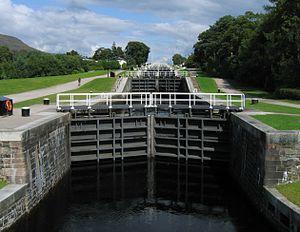
L'escalier de Neptune est le nom donné aux huit écluses en escalier situées dans le village écossais de Banavie, à l'entrée du canal calédonien. D'une longueur totale de 457 m, elles sont les plus longues du Royaume-Uni et élèvent les bateaux à 19,5 m au-dessus du niveau de la mer en 90 minutes environ.
L'escalier de Neptune est le nom donné aux huit écluses en escalier situées dans le village écossais de Banavie, à l'entrée du canal calédonien. D'une longueur totale de 457 m, elles sont les plus longues du Royaume-Uni et élèvent les bateaux à 19,5 m au-dessus du niveau de la mer en 90 minutes environ.